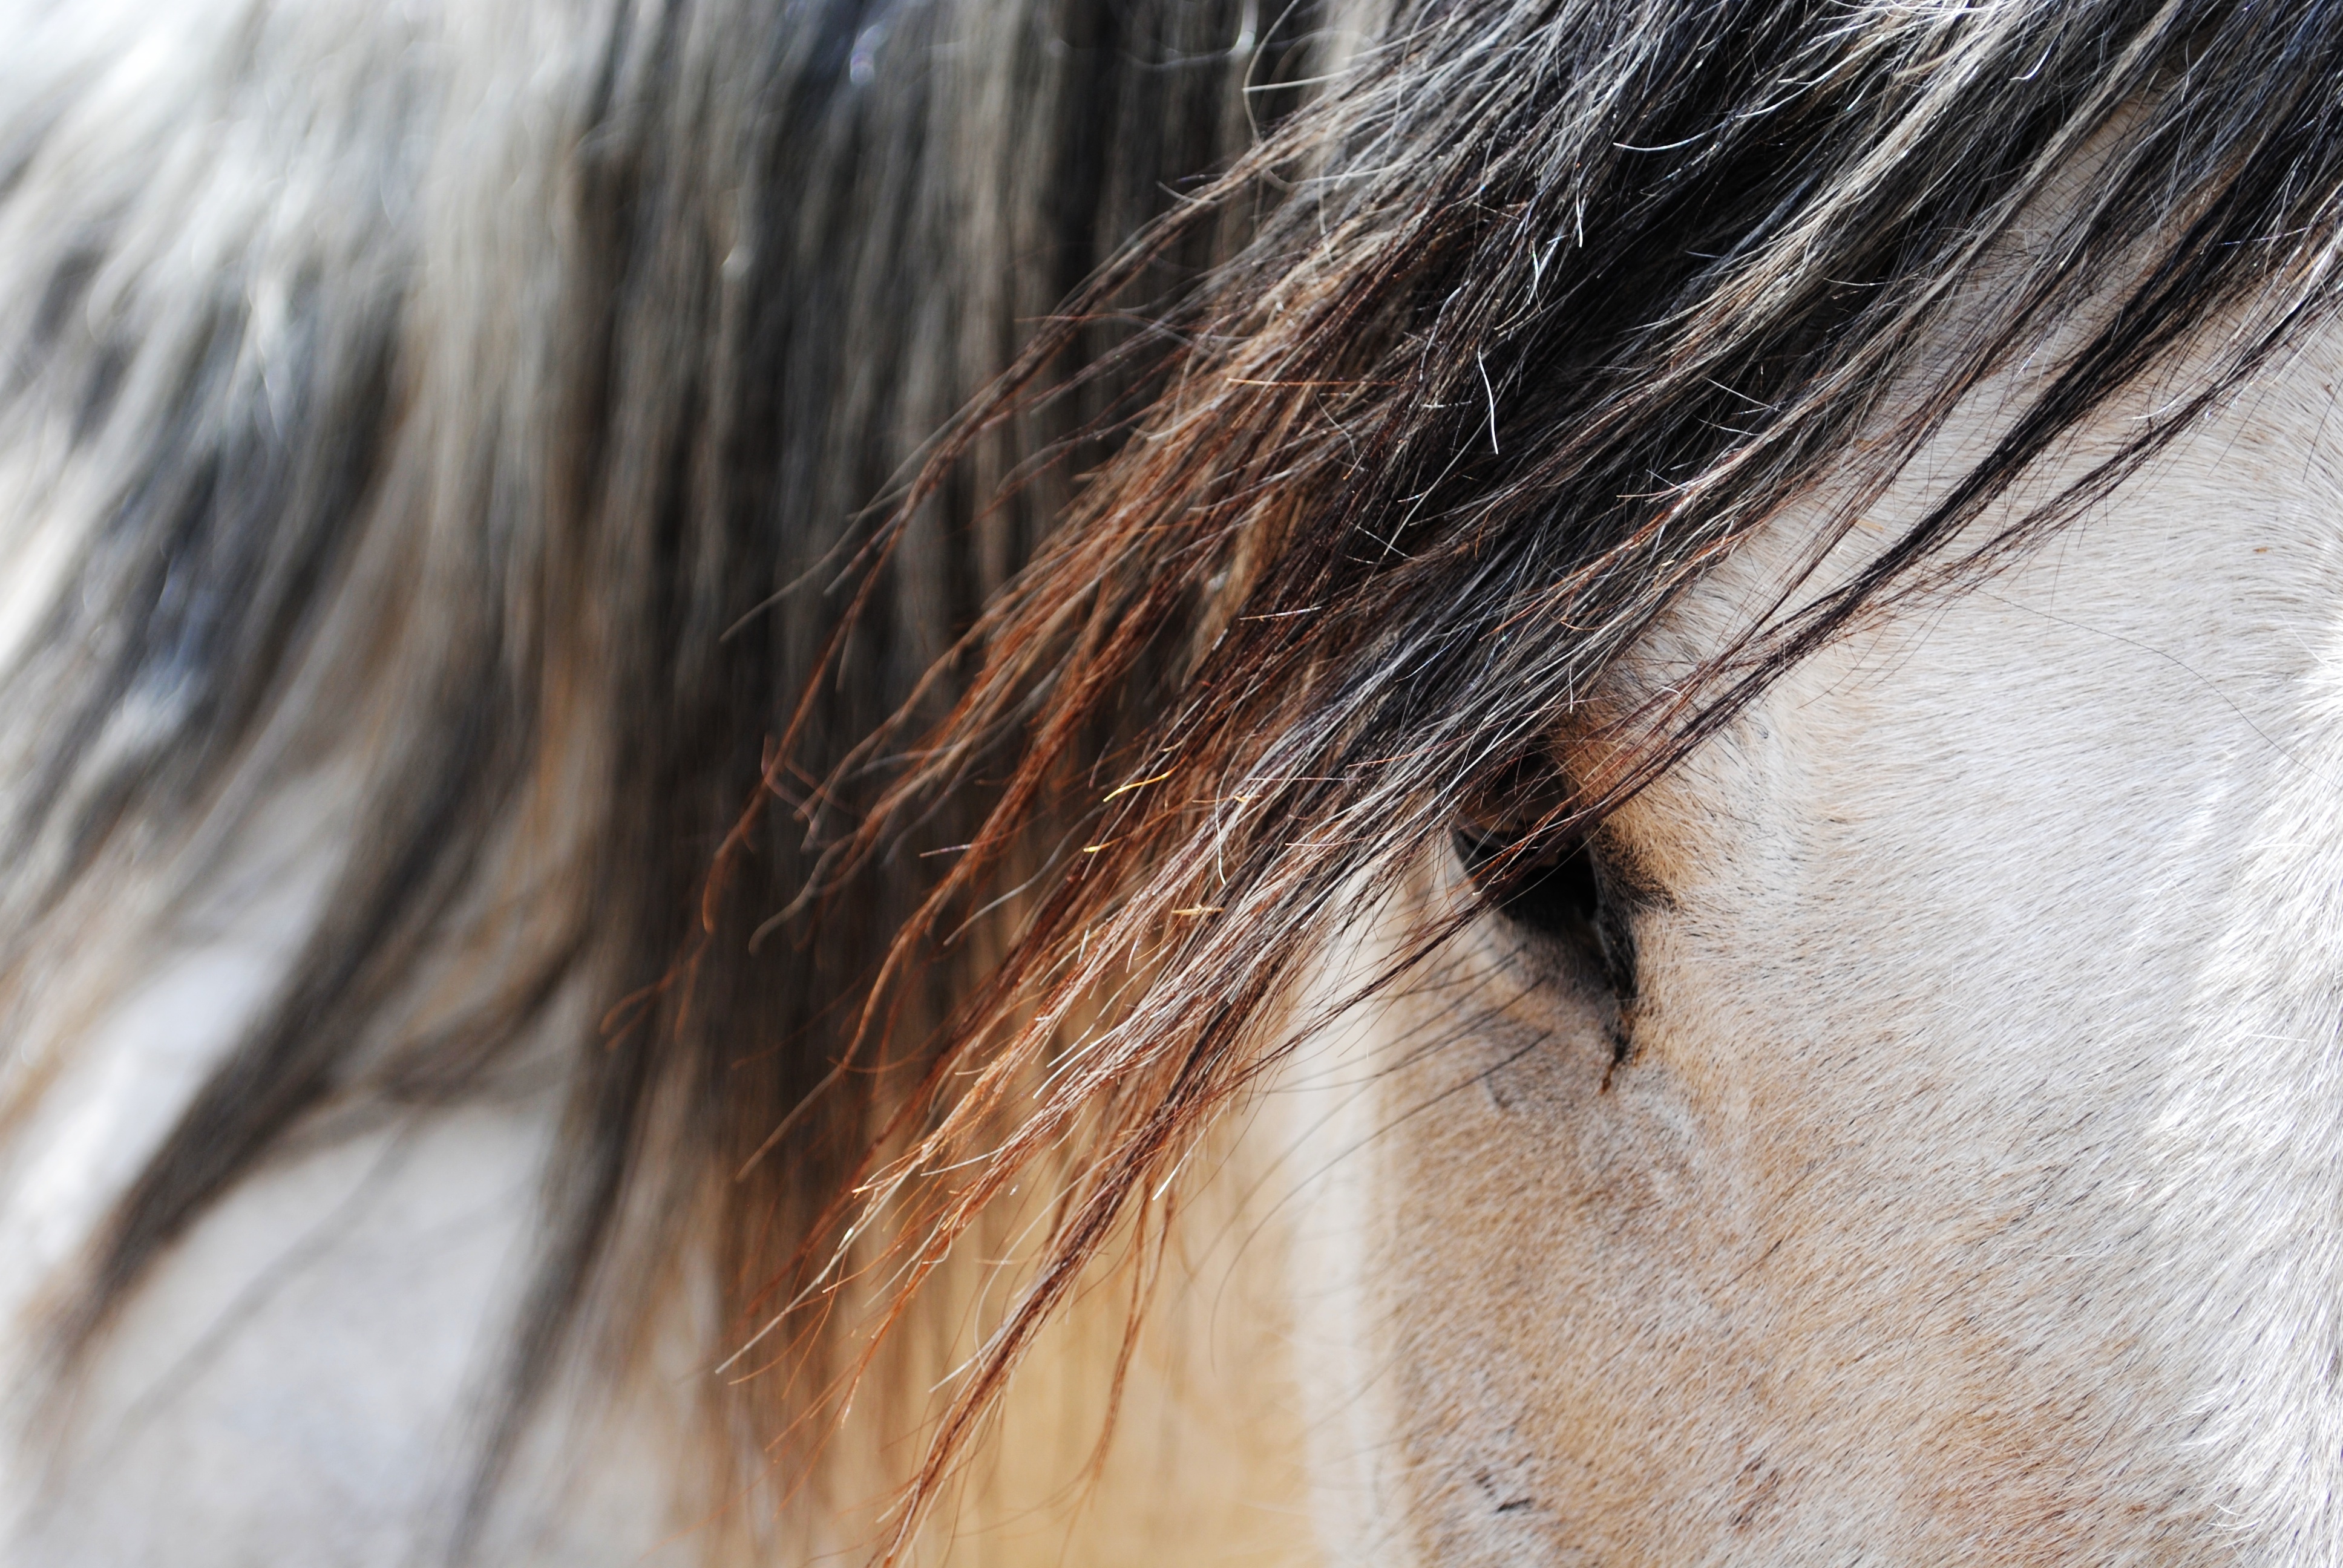
girl, hair, fur, horse, mane, ear, hairstyle, close up, human body, nose, eye, head, skin, beauty, organ, fashion accessory, horse like mammal